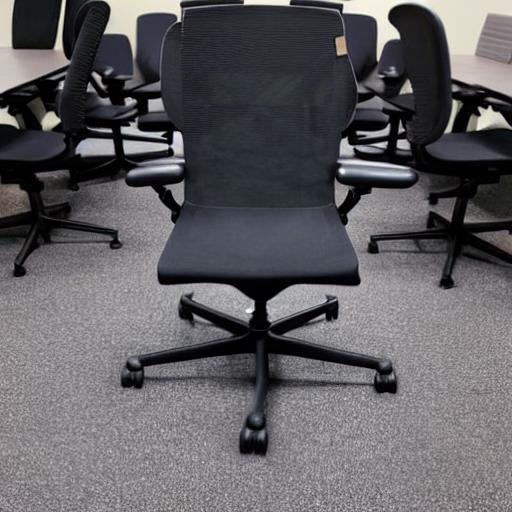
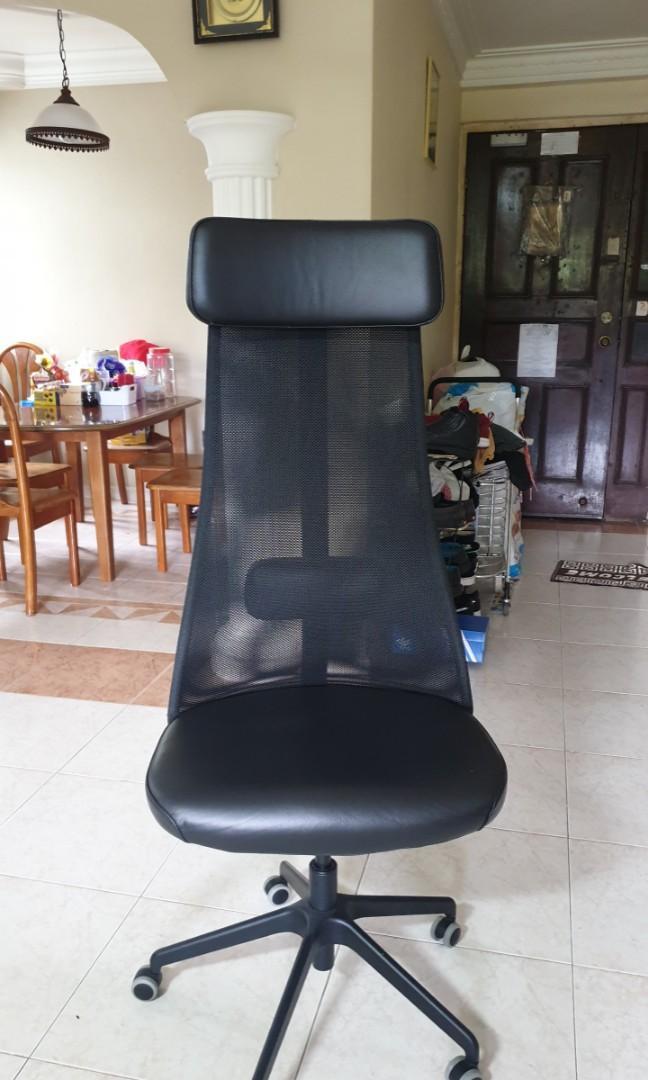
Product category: items_chair
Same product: no